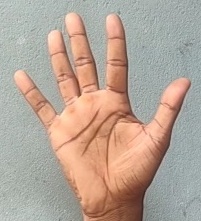
ASL sign: 5